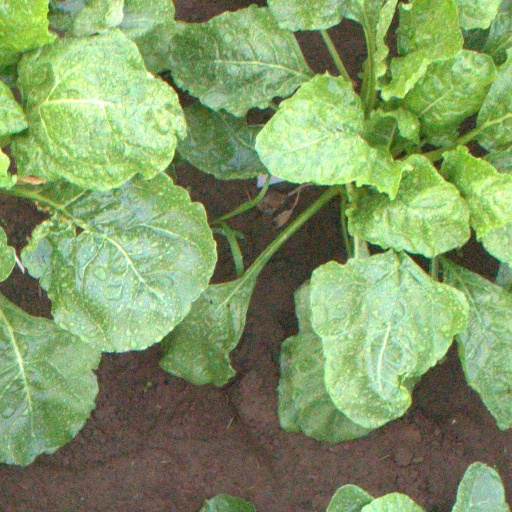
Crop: sugar beet